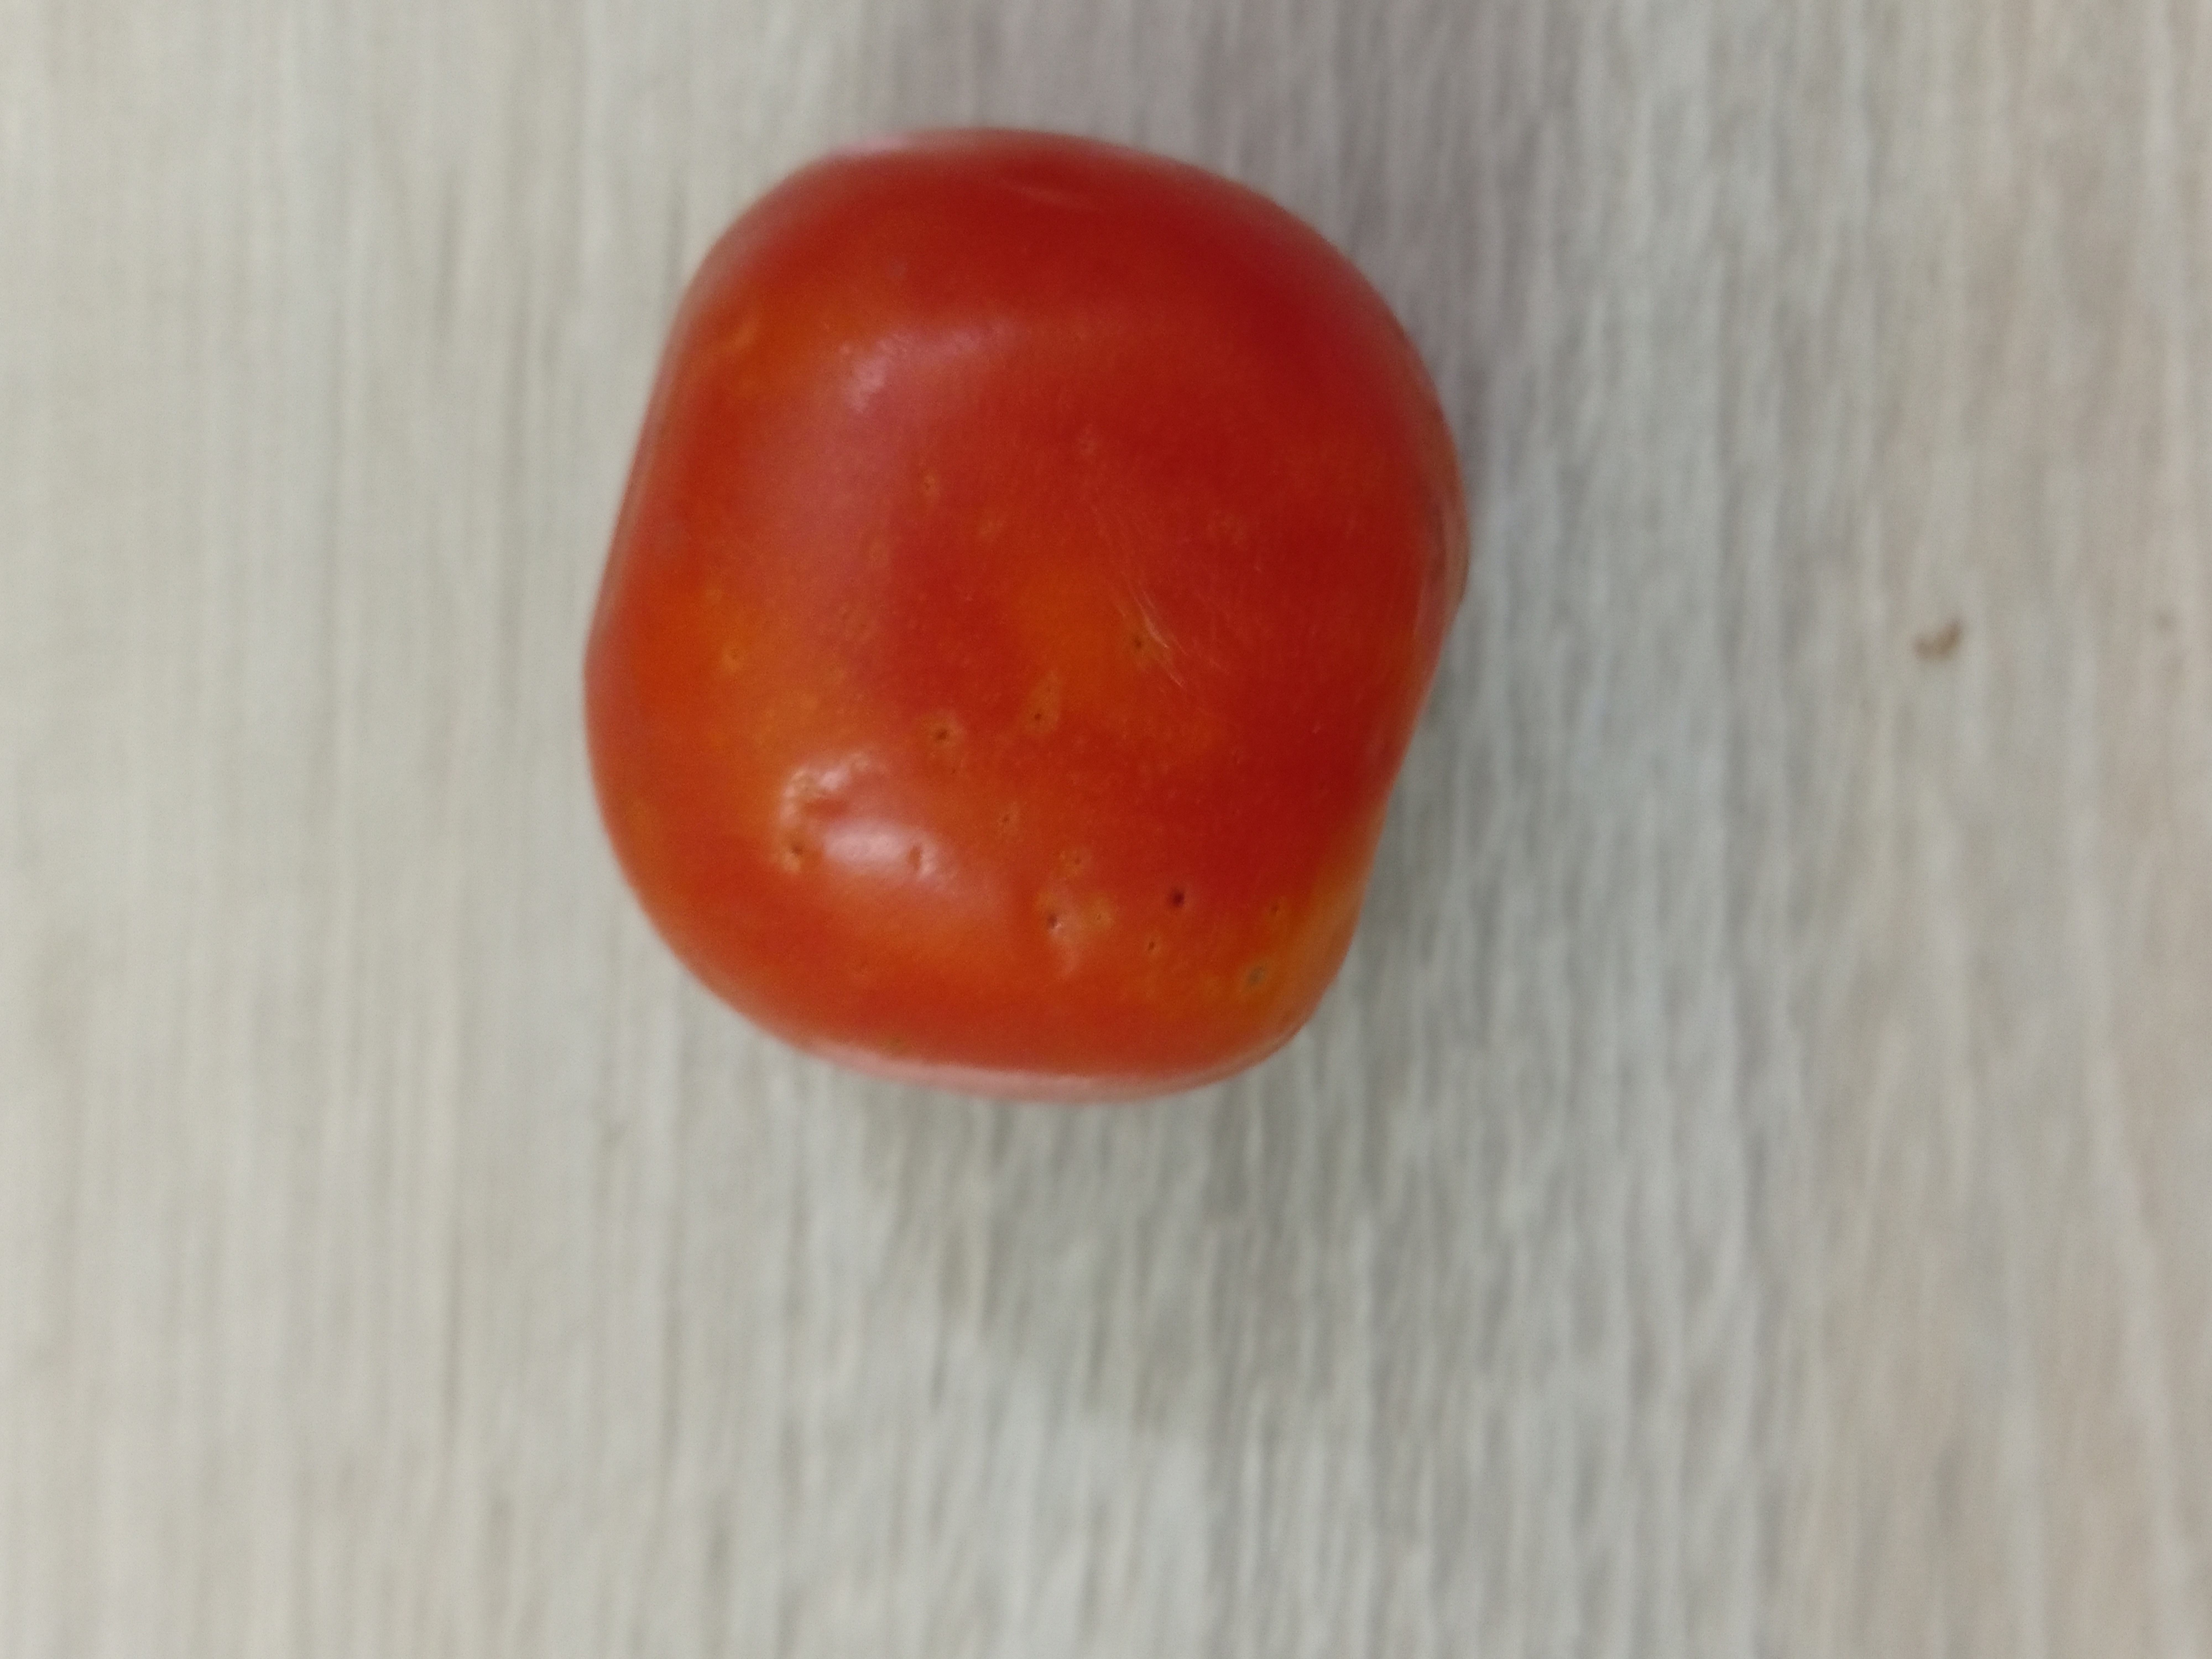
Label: Fresh